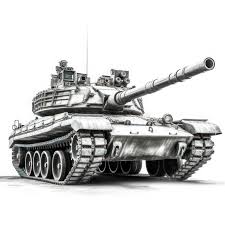
Label: Tank